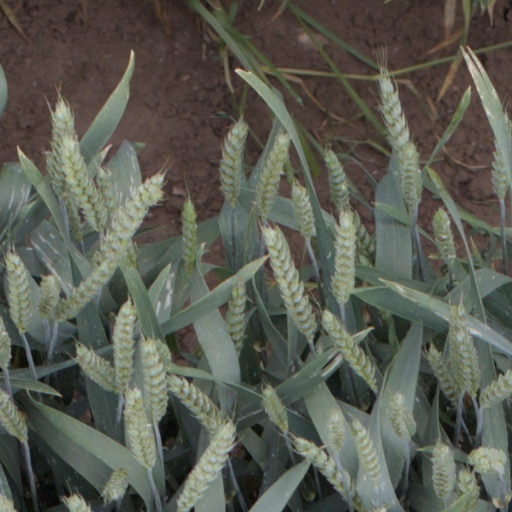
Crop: wheat